Domesticated plants and animals of Austronesia

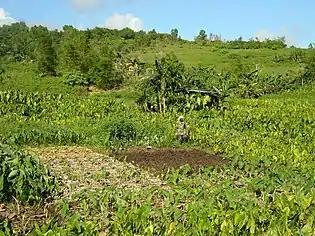
A taro plantation in Palau using dug pits and compost to create richer soil

The size and nutrition of Job's tears set it apart from other long-used ancient grains native to this area of Asia, and the well established and recorded use in culinary practices indicate a history at least proportional to that of millet and rice. Dating of a site in Shizitan has presented dates as early as 28,000 to 18,000 years ago. Archaeologists have found evidence supporting Job's tears as among the earliest domesticates in Asia, accompanied by millet.